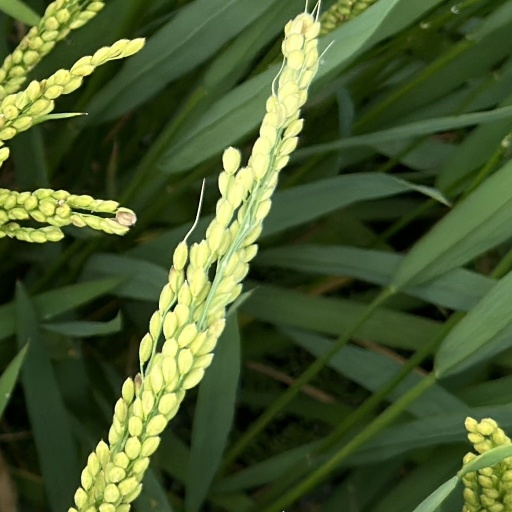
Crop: rice